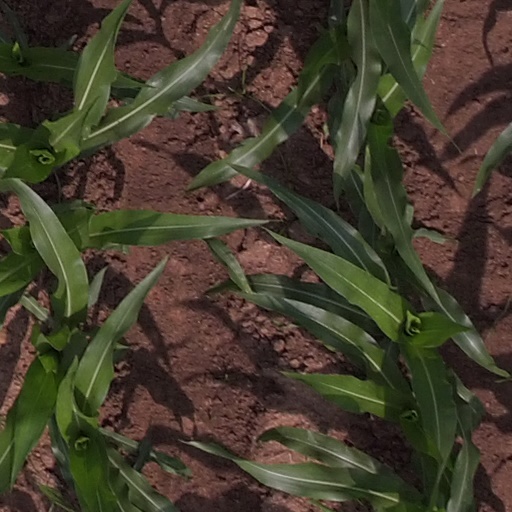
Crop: maize; corn